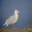
Label: bird